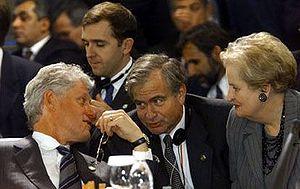
Samuel Richard Berger dit Sandy Berger, né le 28 octobre 1945 à Millerton et mort le 2 décembre 2015 à Washington, est le 19ᵉ conseiller à la sécurité nationale sous le second mandat du président Bill Clinton de 1997 à 2001.